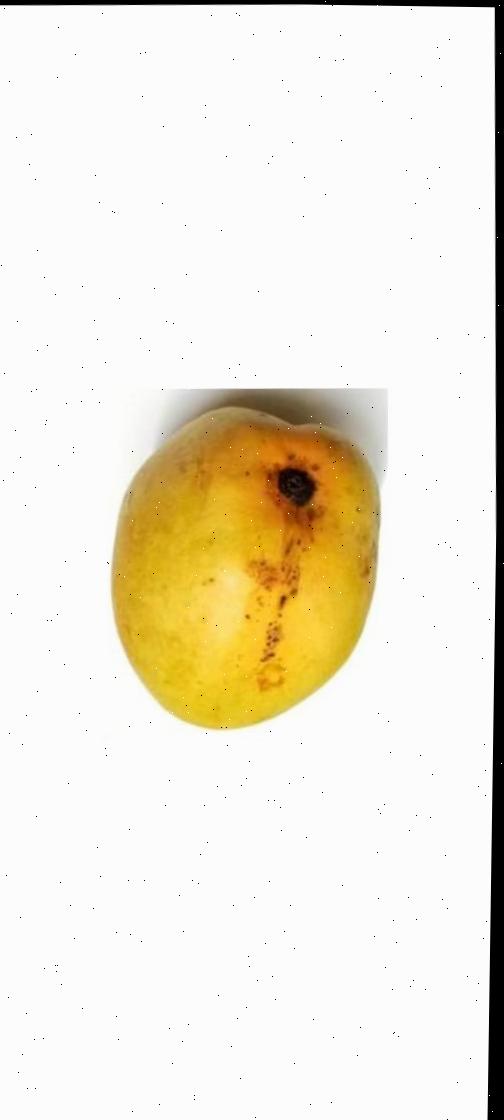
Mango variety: Bari-11